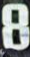
Number: 8